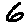
Label: 6